Macho (film)

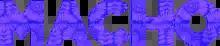

Macho is a 2016 Mexican comedy film, directed by Antonio Serrano and starring Miguel Rodarte, Cecilia Suárez, Aislinn Derbez and Renato López.